Answer in natural language. Which object is closer to black sofa shaped for two seaters (highlighted by a red box), Window (highlighted by a blue box) or black colour tv stand (highlighted by a green box)? Choose between the following options: Window (highlighted by a blue box) or black colour tv stand (highlighted by a green box)
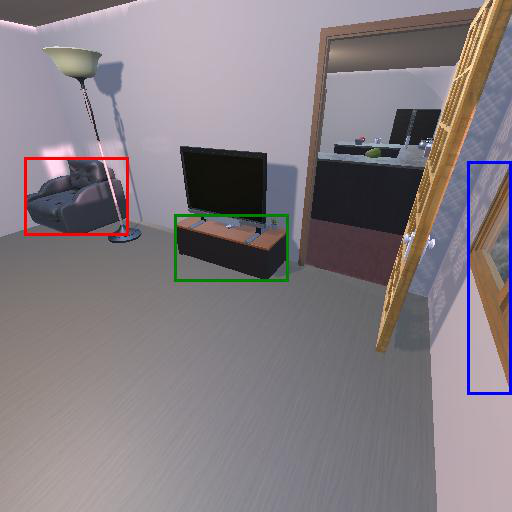
<answer>black colour tv stand (highlighted by a green box)</answer>